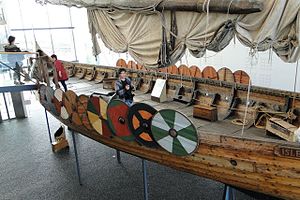
Íslendingur (skib) / Historie
Íslendingur på Víkingaheimar.
Íslendingur er et rekonstrueret vikingeskib, der er fremstillet på baggrund af vikingeskibet Gokstadskibet, som blev fundet i 1880 i Sandefjord i Norge. Det blev fremstillet i 1996 og i 2000 sejlede det over Atlanterhavet. I dag er det udstillet på museet Víkingaheimar i Njarðvík, Reykjanesbær på Island.